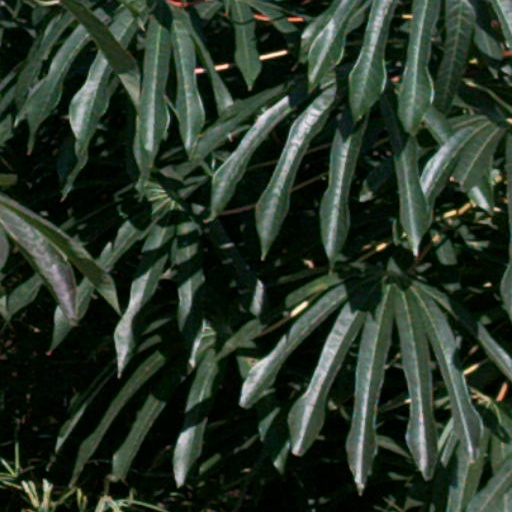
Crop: cassava